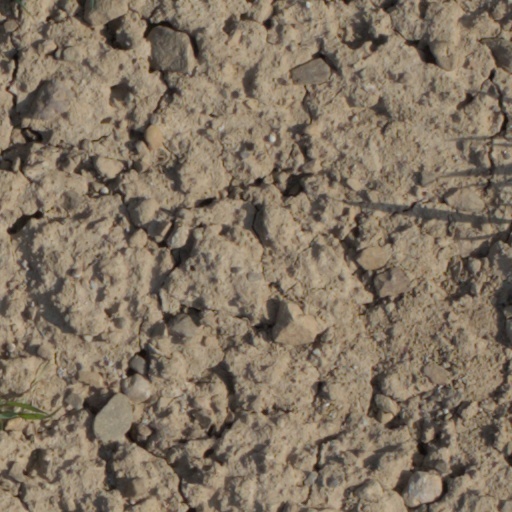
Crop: wheat